Governor General's Awards

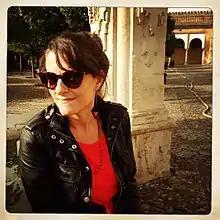
Shannon Walsh, winner of a 2023 Governor General's Award in Visual and Media Arts

The Governor General's Performing Arts Awards are the foremost honours presented for excellence in the performing arts, in the categories of dance, classical music, popular music, film, broadcasting, and theatre. They were initiated in 1992 by Governor General Ray Hnatyshyn and the first recipients were William Hutt, Gweneth Lloyd, Dominique Michel, Mercedes Palomino, Oscar Peterson, Léopold Simoneau, Norman Jewison, and Gilles Maheu and CARBONE 14. Initially, the award came with a $15,000 prize from the Canada Council; today's winners receive $25,000 and a medallion struck by the Royal Canadian Mint. In addition, two complementary awards are given: The Ramon John Hnatyshyn Award for Voluntarism in the Performing Arts, recognizing the voluntary services to the performing arts by an individual or group, and the National Arts Centre Award, which recognizes an individual artist's or company's work during the past performance year. There is also a mentorship program that connects award recipients with artists in their early to mid-career. Since 2008, the National Film Board of Canada has produced short films about each of the laureates, which are screened at the awards ceremony and streamed online.